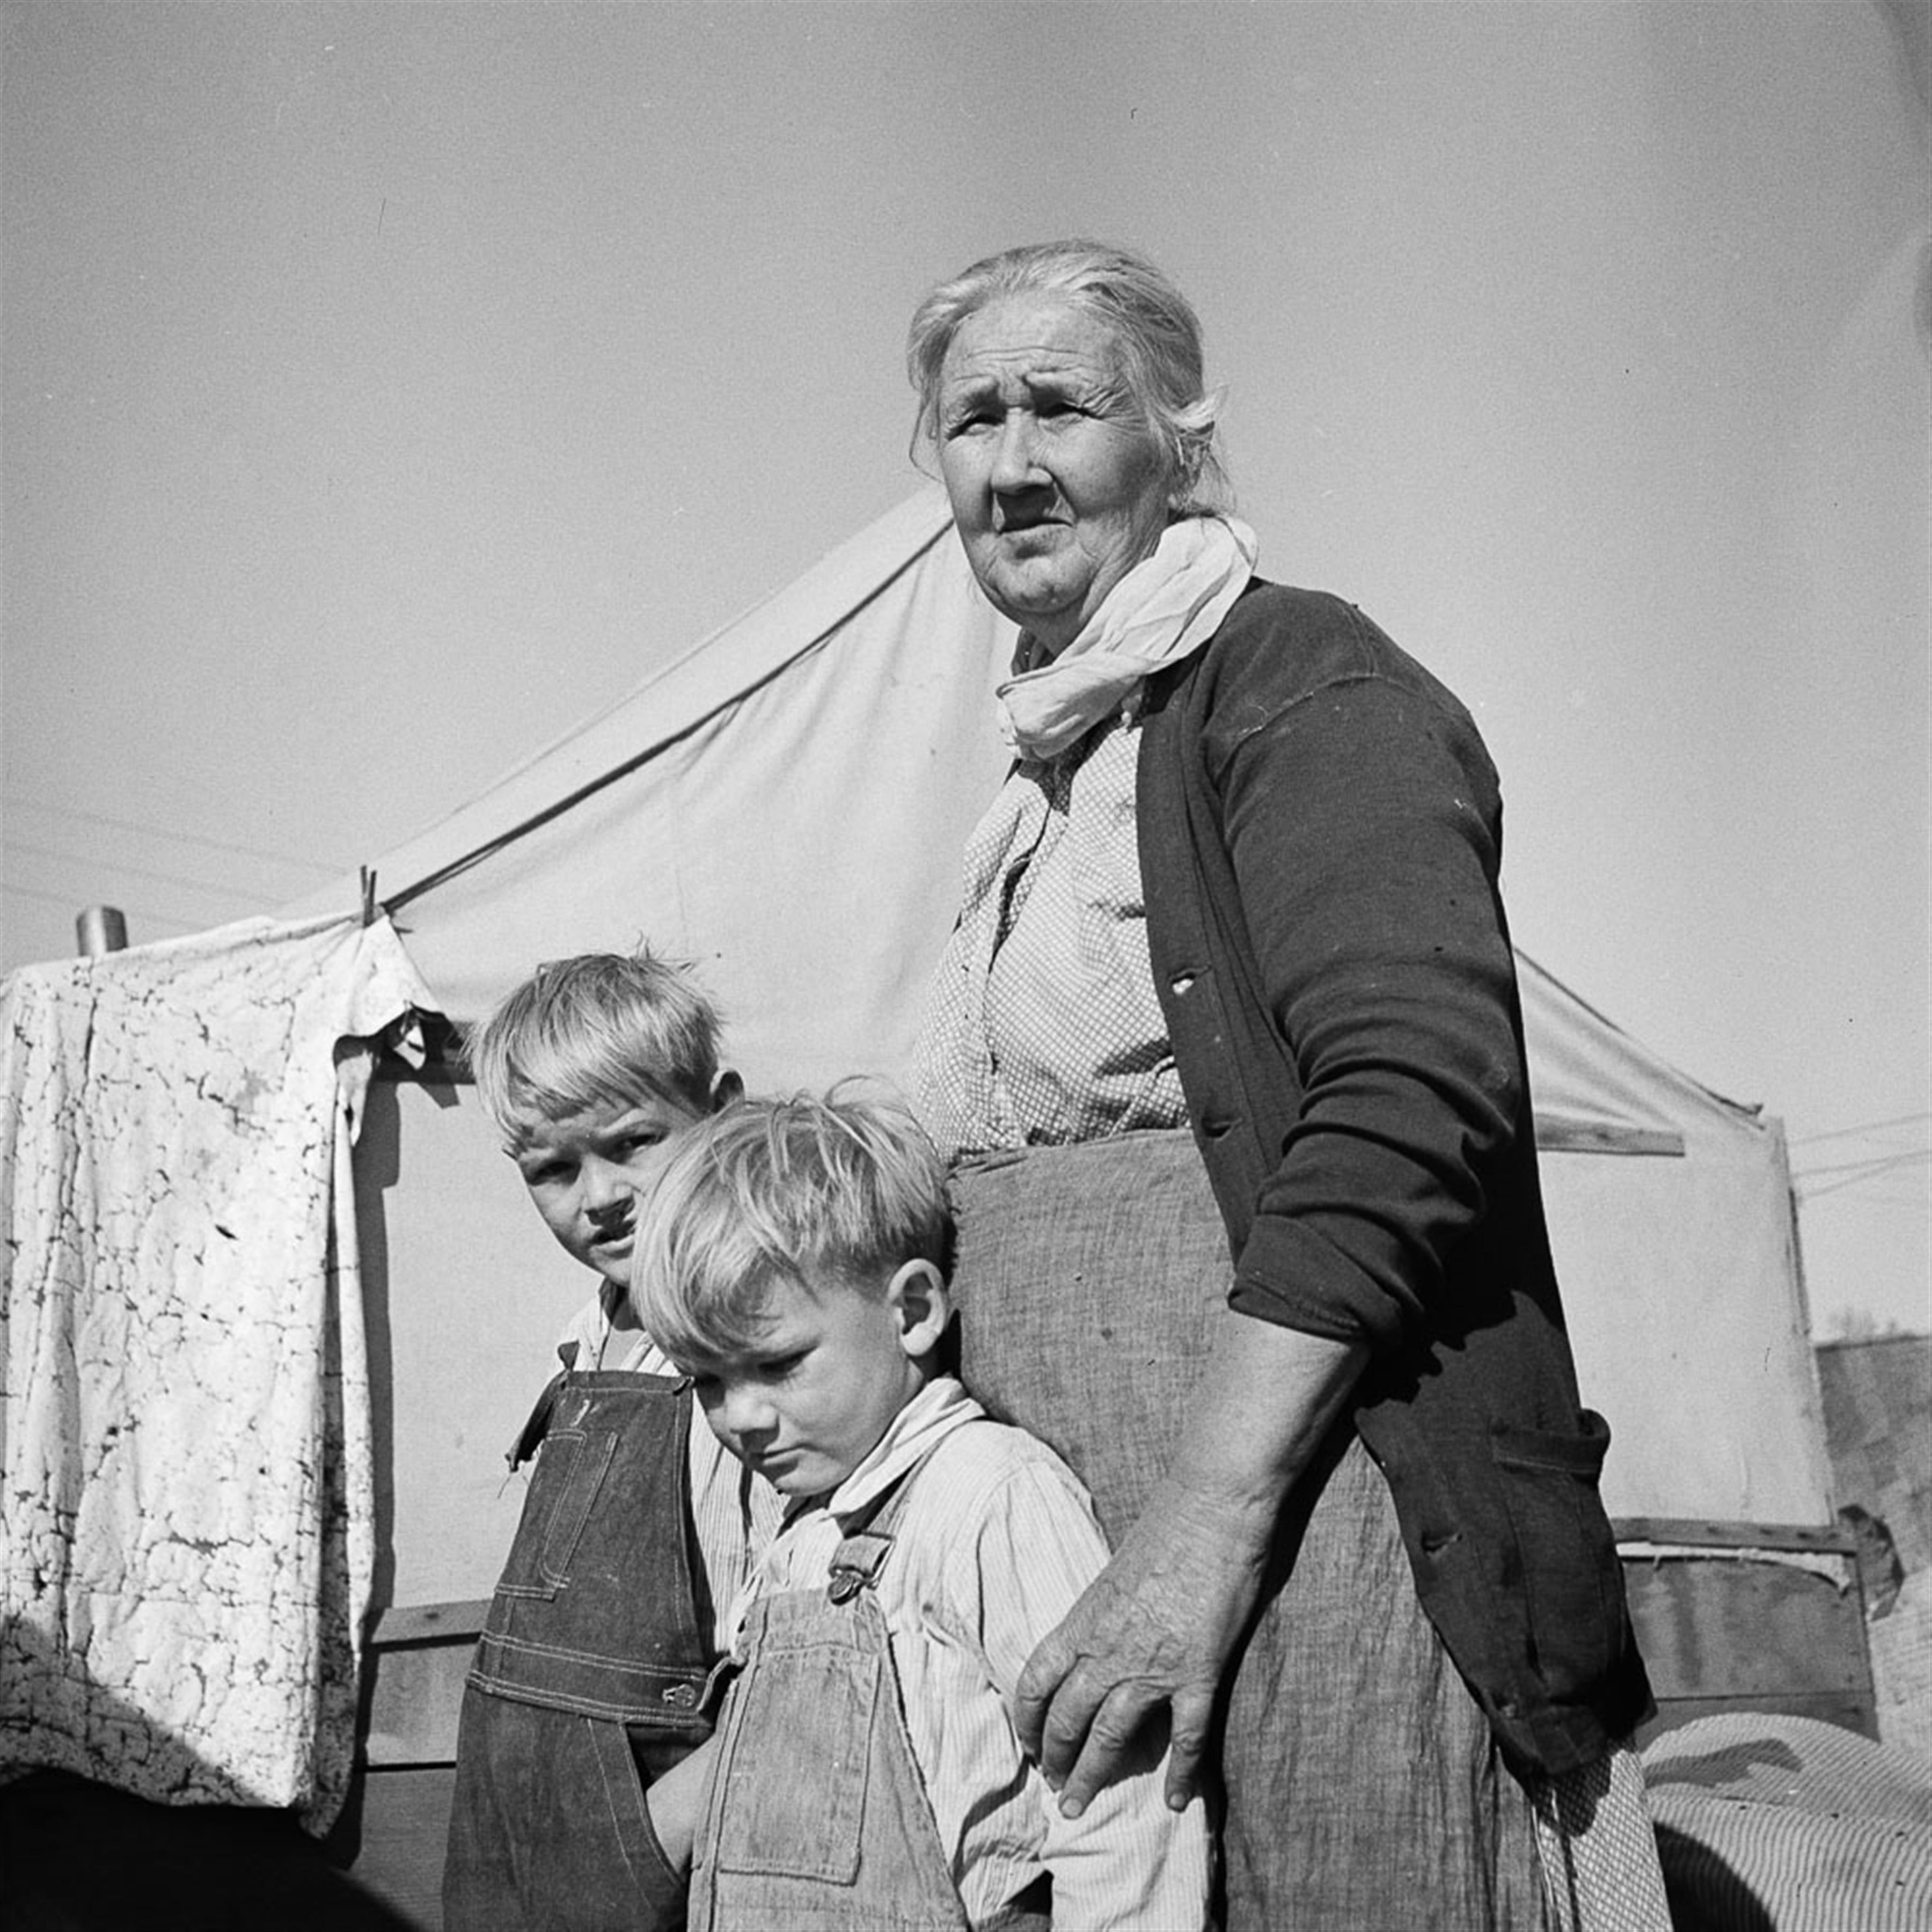
man, person, black and white, people, white, farm, photography, vintage, photo, male, portrait, sitting, child, nostalgia, black, monochrome, tent, grandma, old woman, children, picture, photograph, memories, history, vintage photos, monochrome photography, old photos, old times, human positions